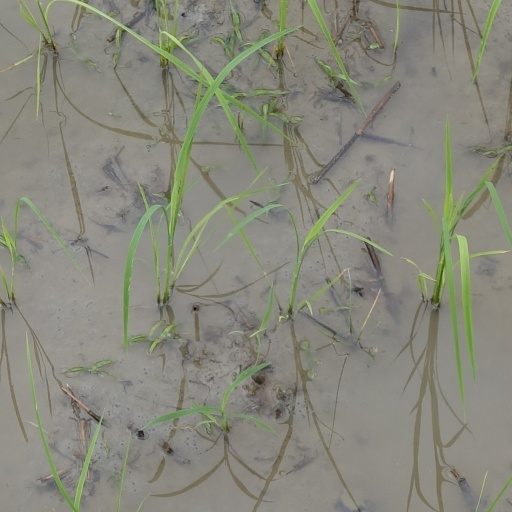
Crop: rice